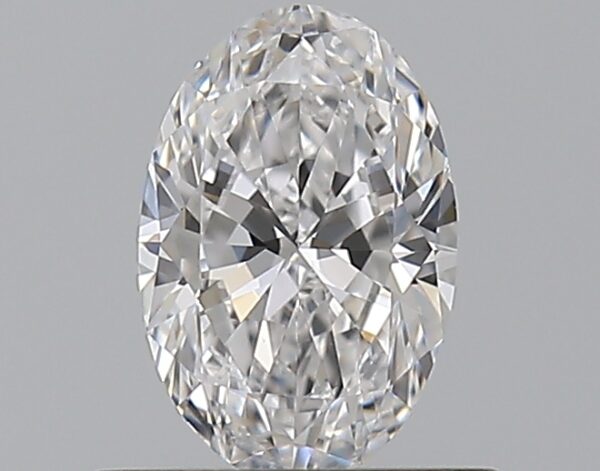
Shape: oval
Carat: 0.5
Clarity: VS1
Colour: D
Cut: EX
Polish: VG
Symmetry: VG
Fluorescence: N
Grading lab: GIA
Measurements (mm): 6.46 x 4.28 x 2.68